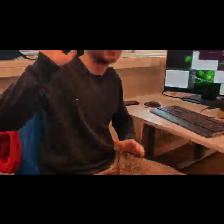
Label: Human